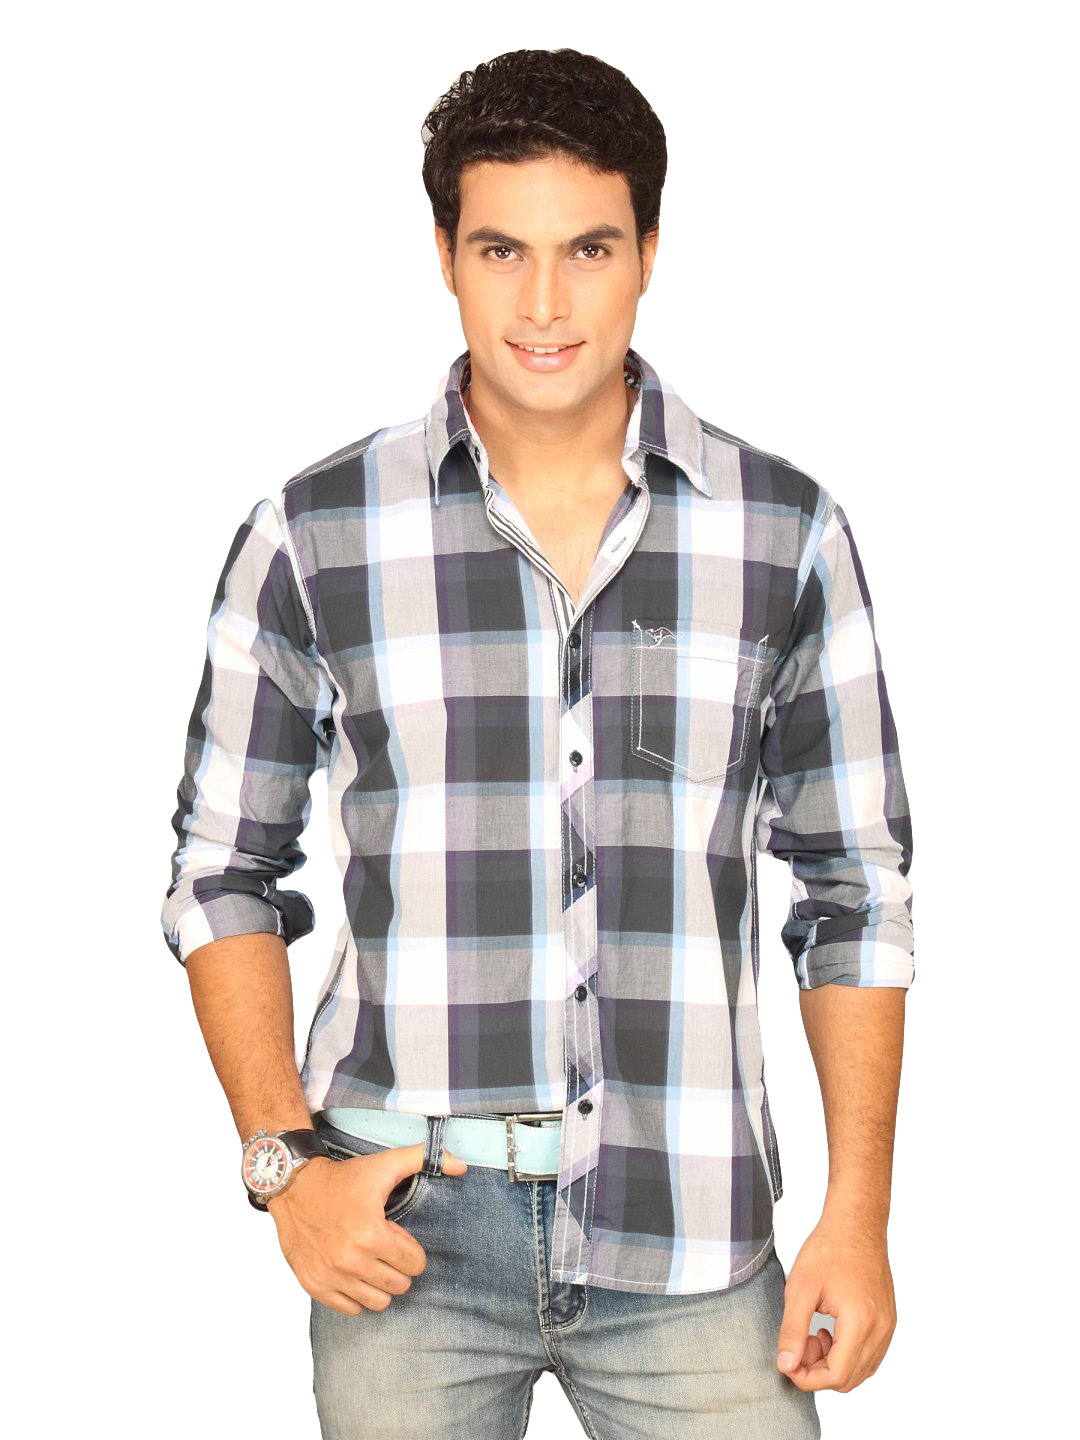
Highlander Men Grey Checked Slim Fit Shirt
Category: Apparel / Topwear / Shirts
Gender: Men
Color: Grey
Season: Summer 2011
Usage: Casual